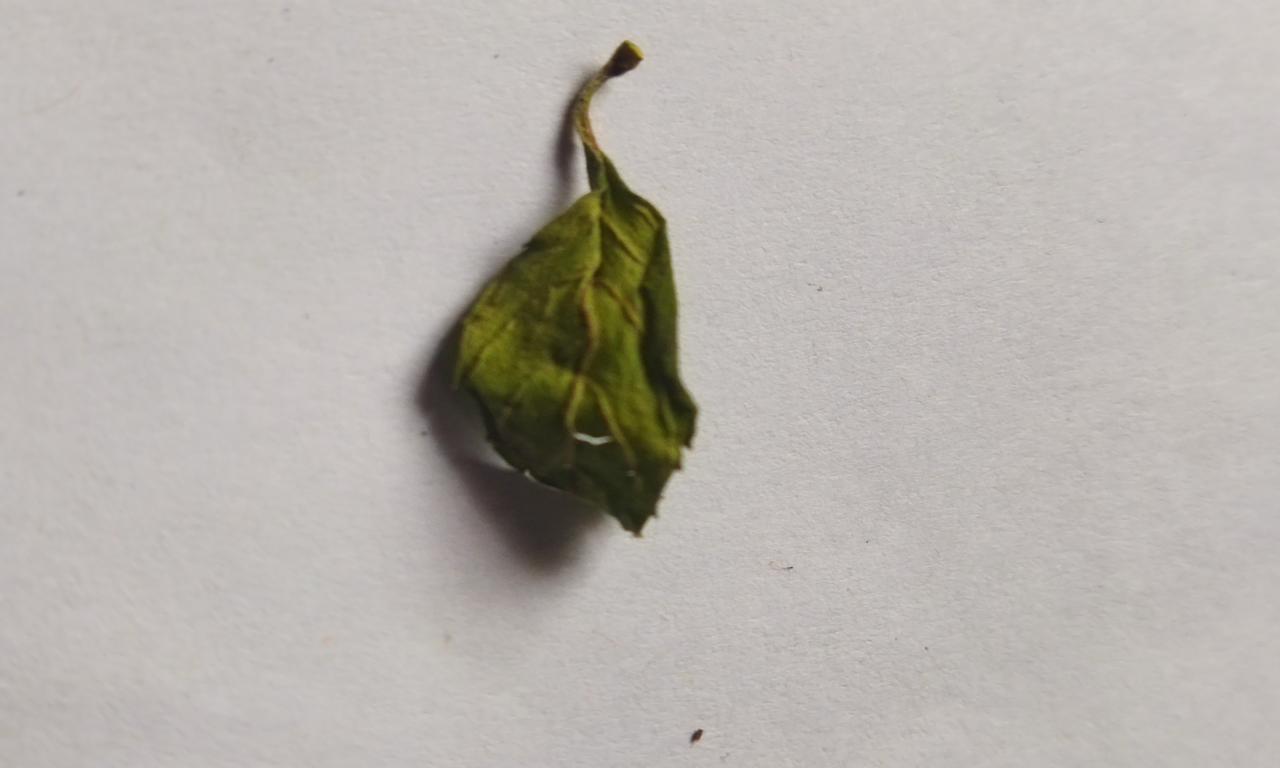
Label: Dried